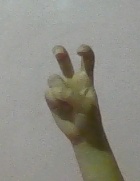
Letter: toot